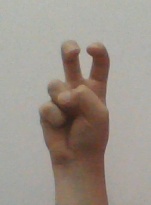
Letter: toot